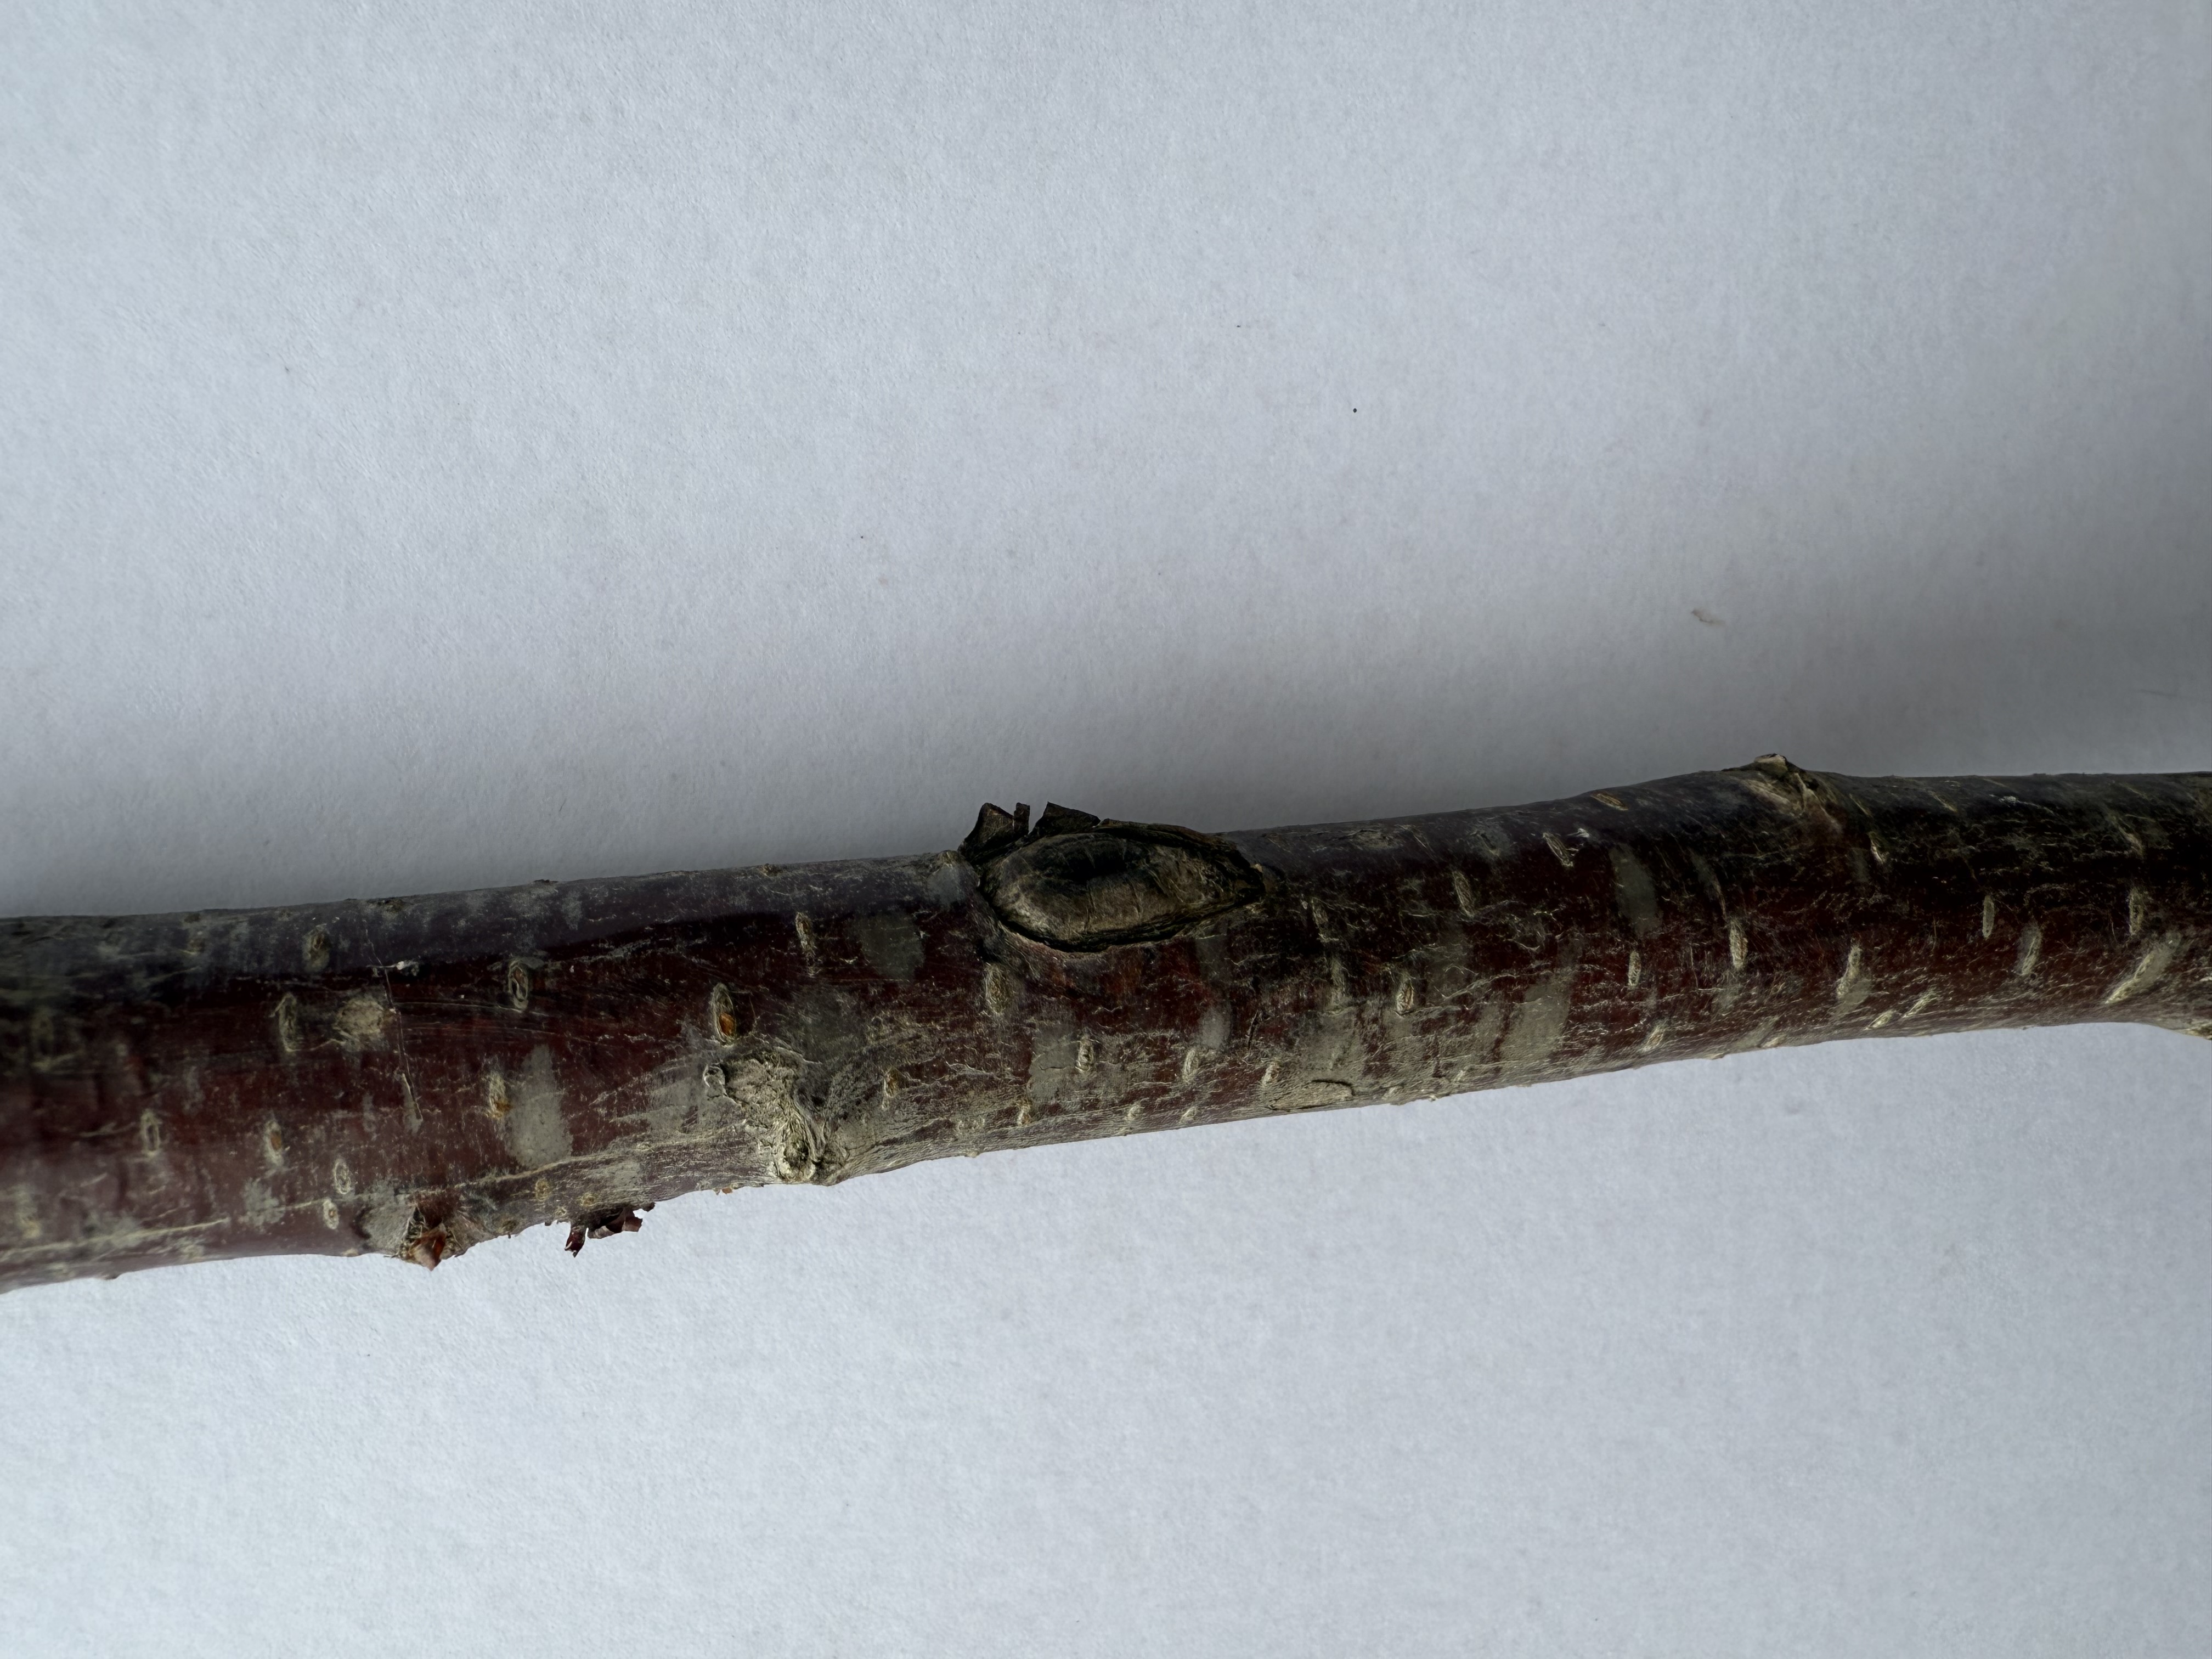
Variety: Kutahya Sour Cherry